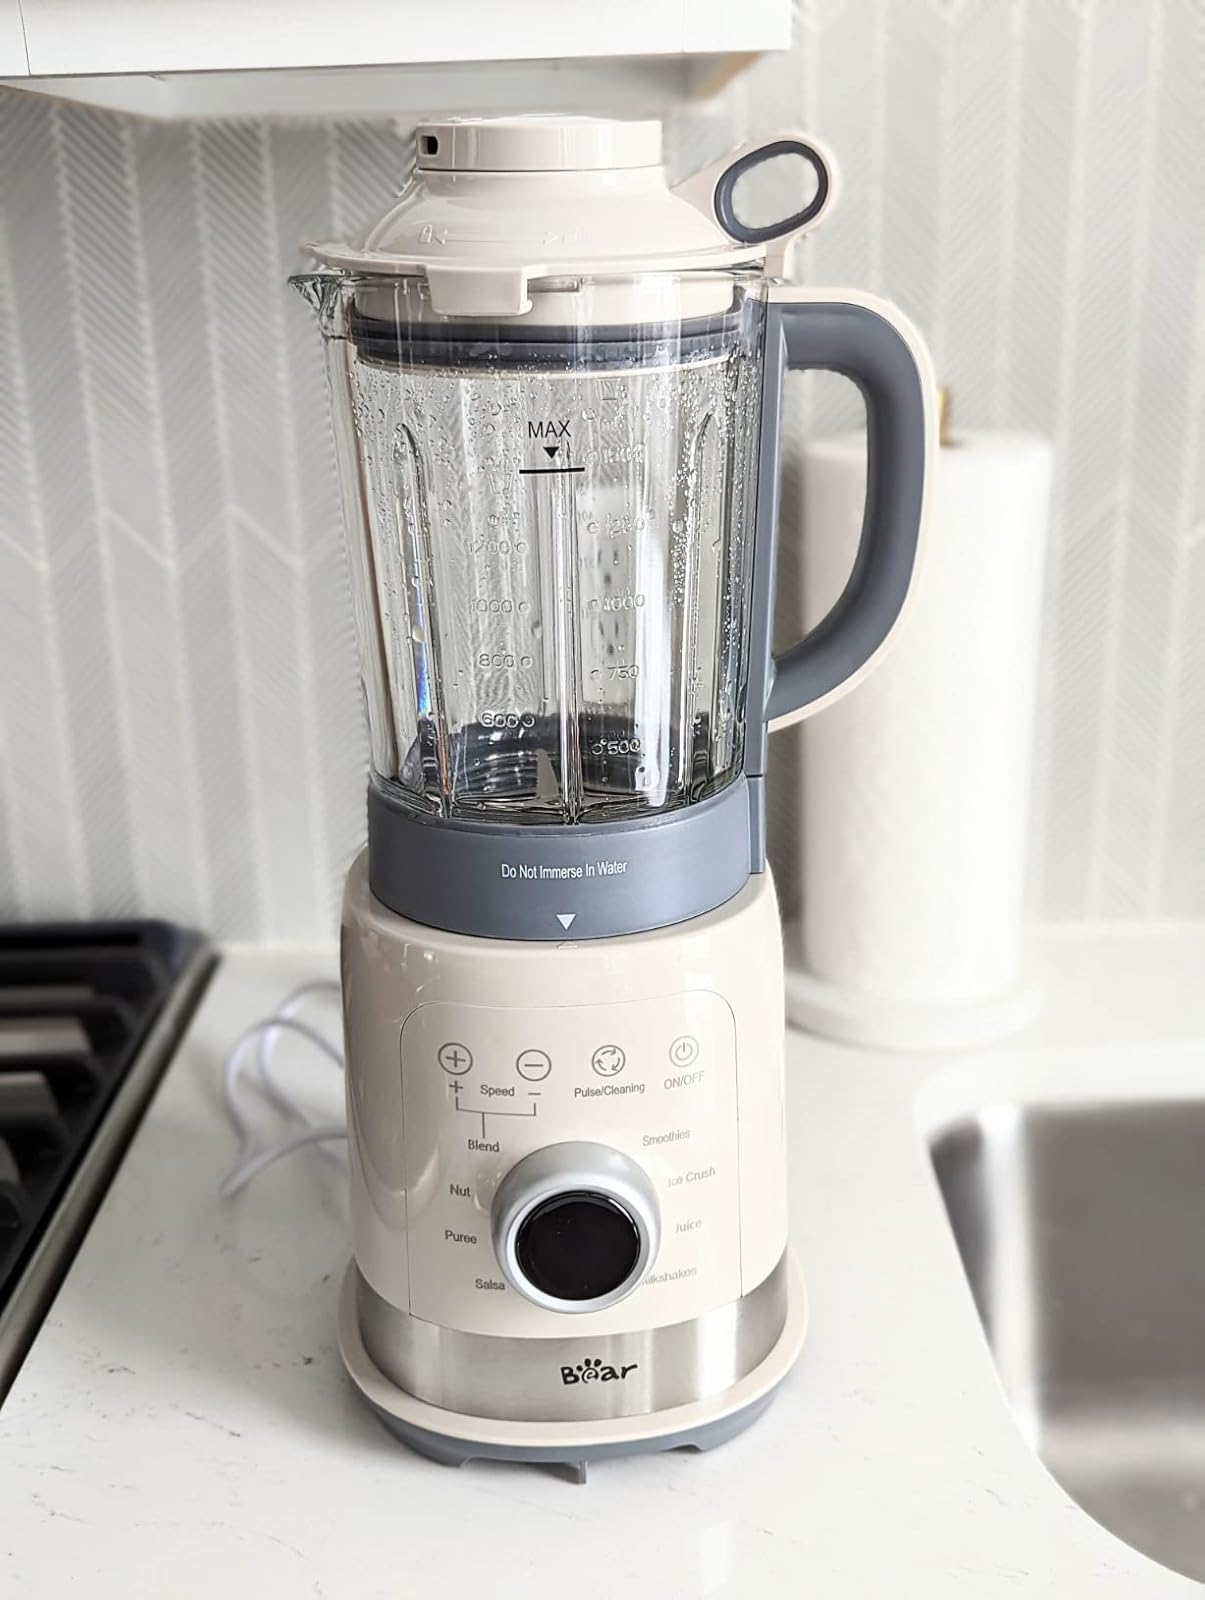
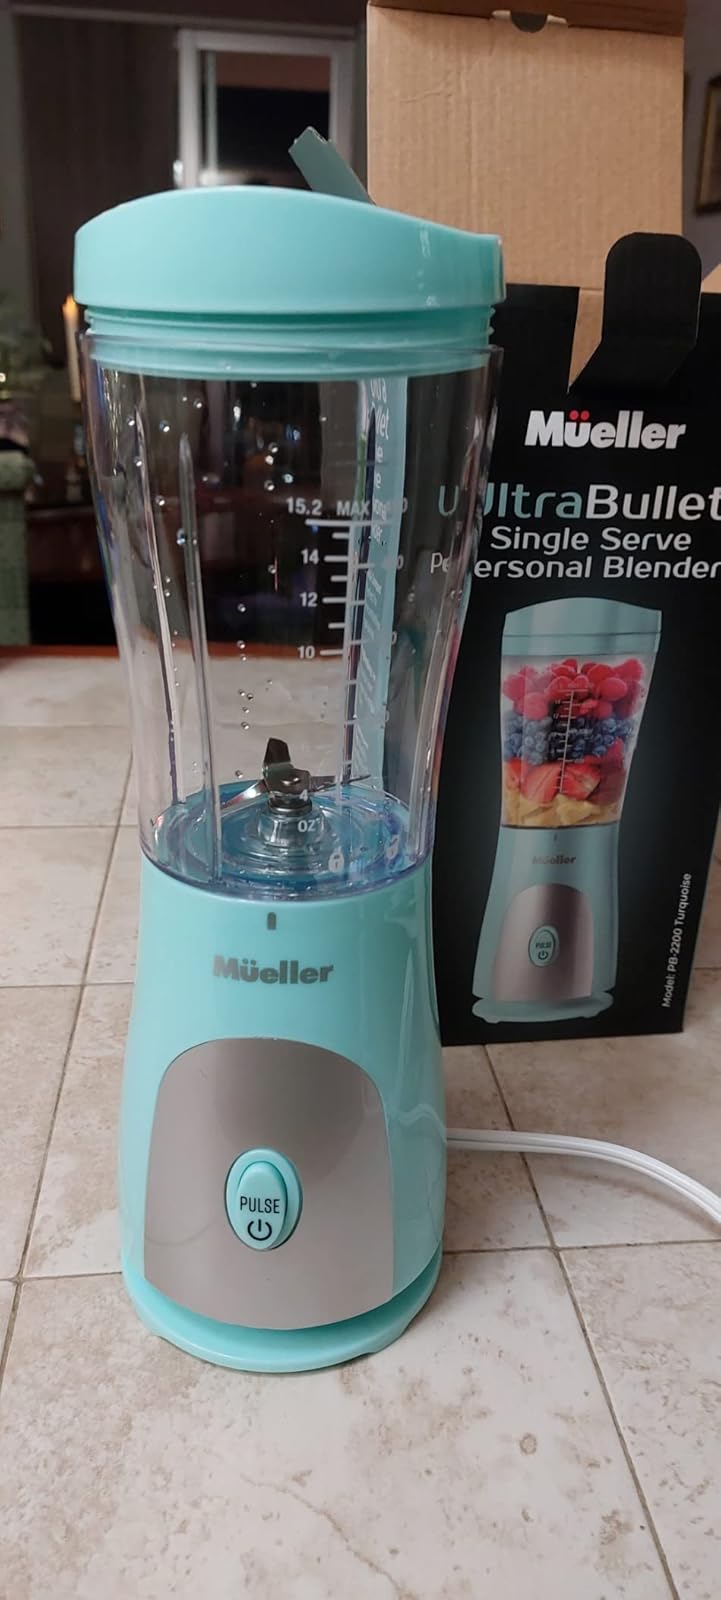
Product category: items_blender
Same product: no